Answer in natural language. Which point is closer to the camera taking this photo, point B  or point C? Choose between the following options: C or B
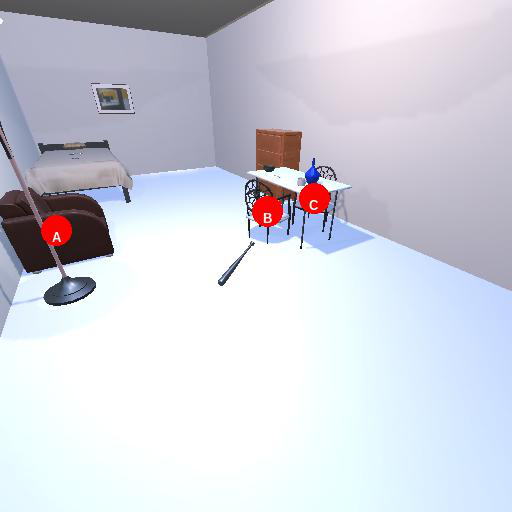
<answer>B</answer>